Église Saint-Patern de Vannes

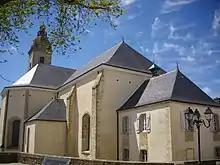
The apse or chevet

The building comprises a nave with two narrow aisles giving access to three side chapels, these furnished with six altarpieces. On the north side chapels the altarpieces are dedicated to the Immaculate Conception, sainte-Thérèse d'Avila and the "Vraie-Croix" whilst on the south side the dedications are to saint Roch, saint Fiacre and Notre-Dame de Délivrance.